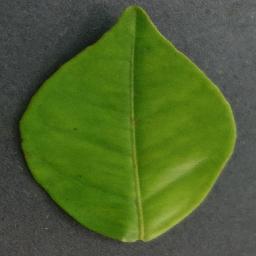
Label: Orange___Haunglongbing_(Citrus_greening)